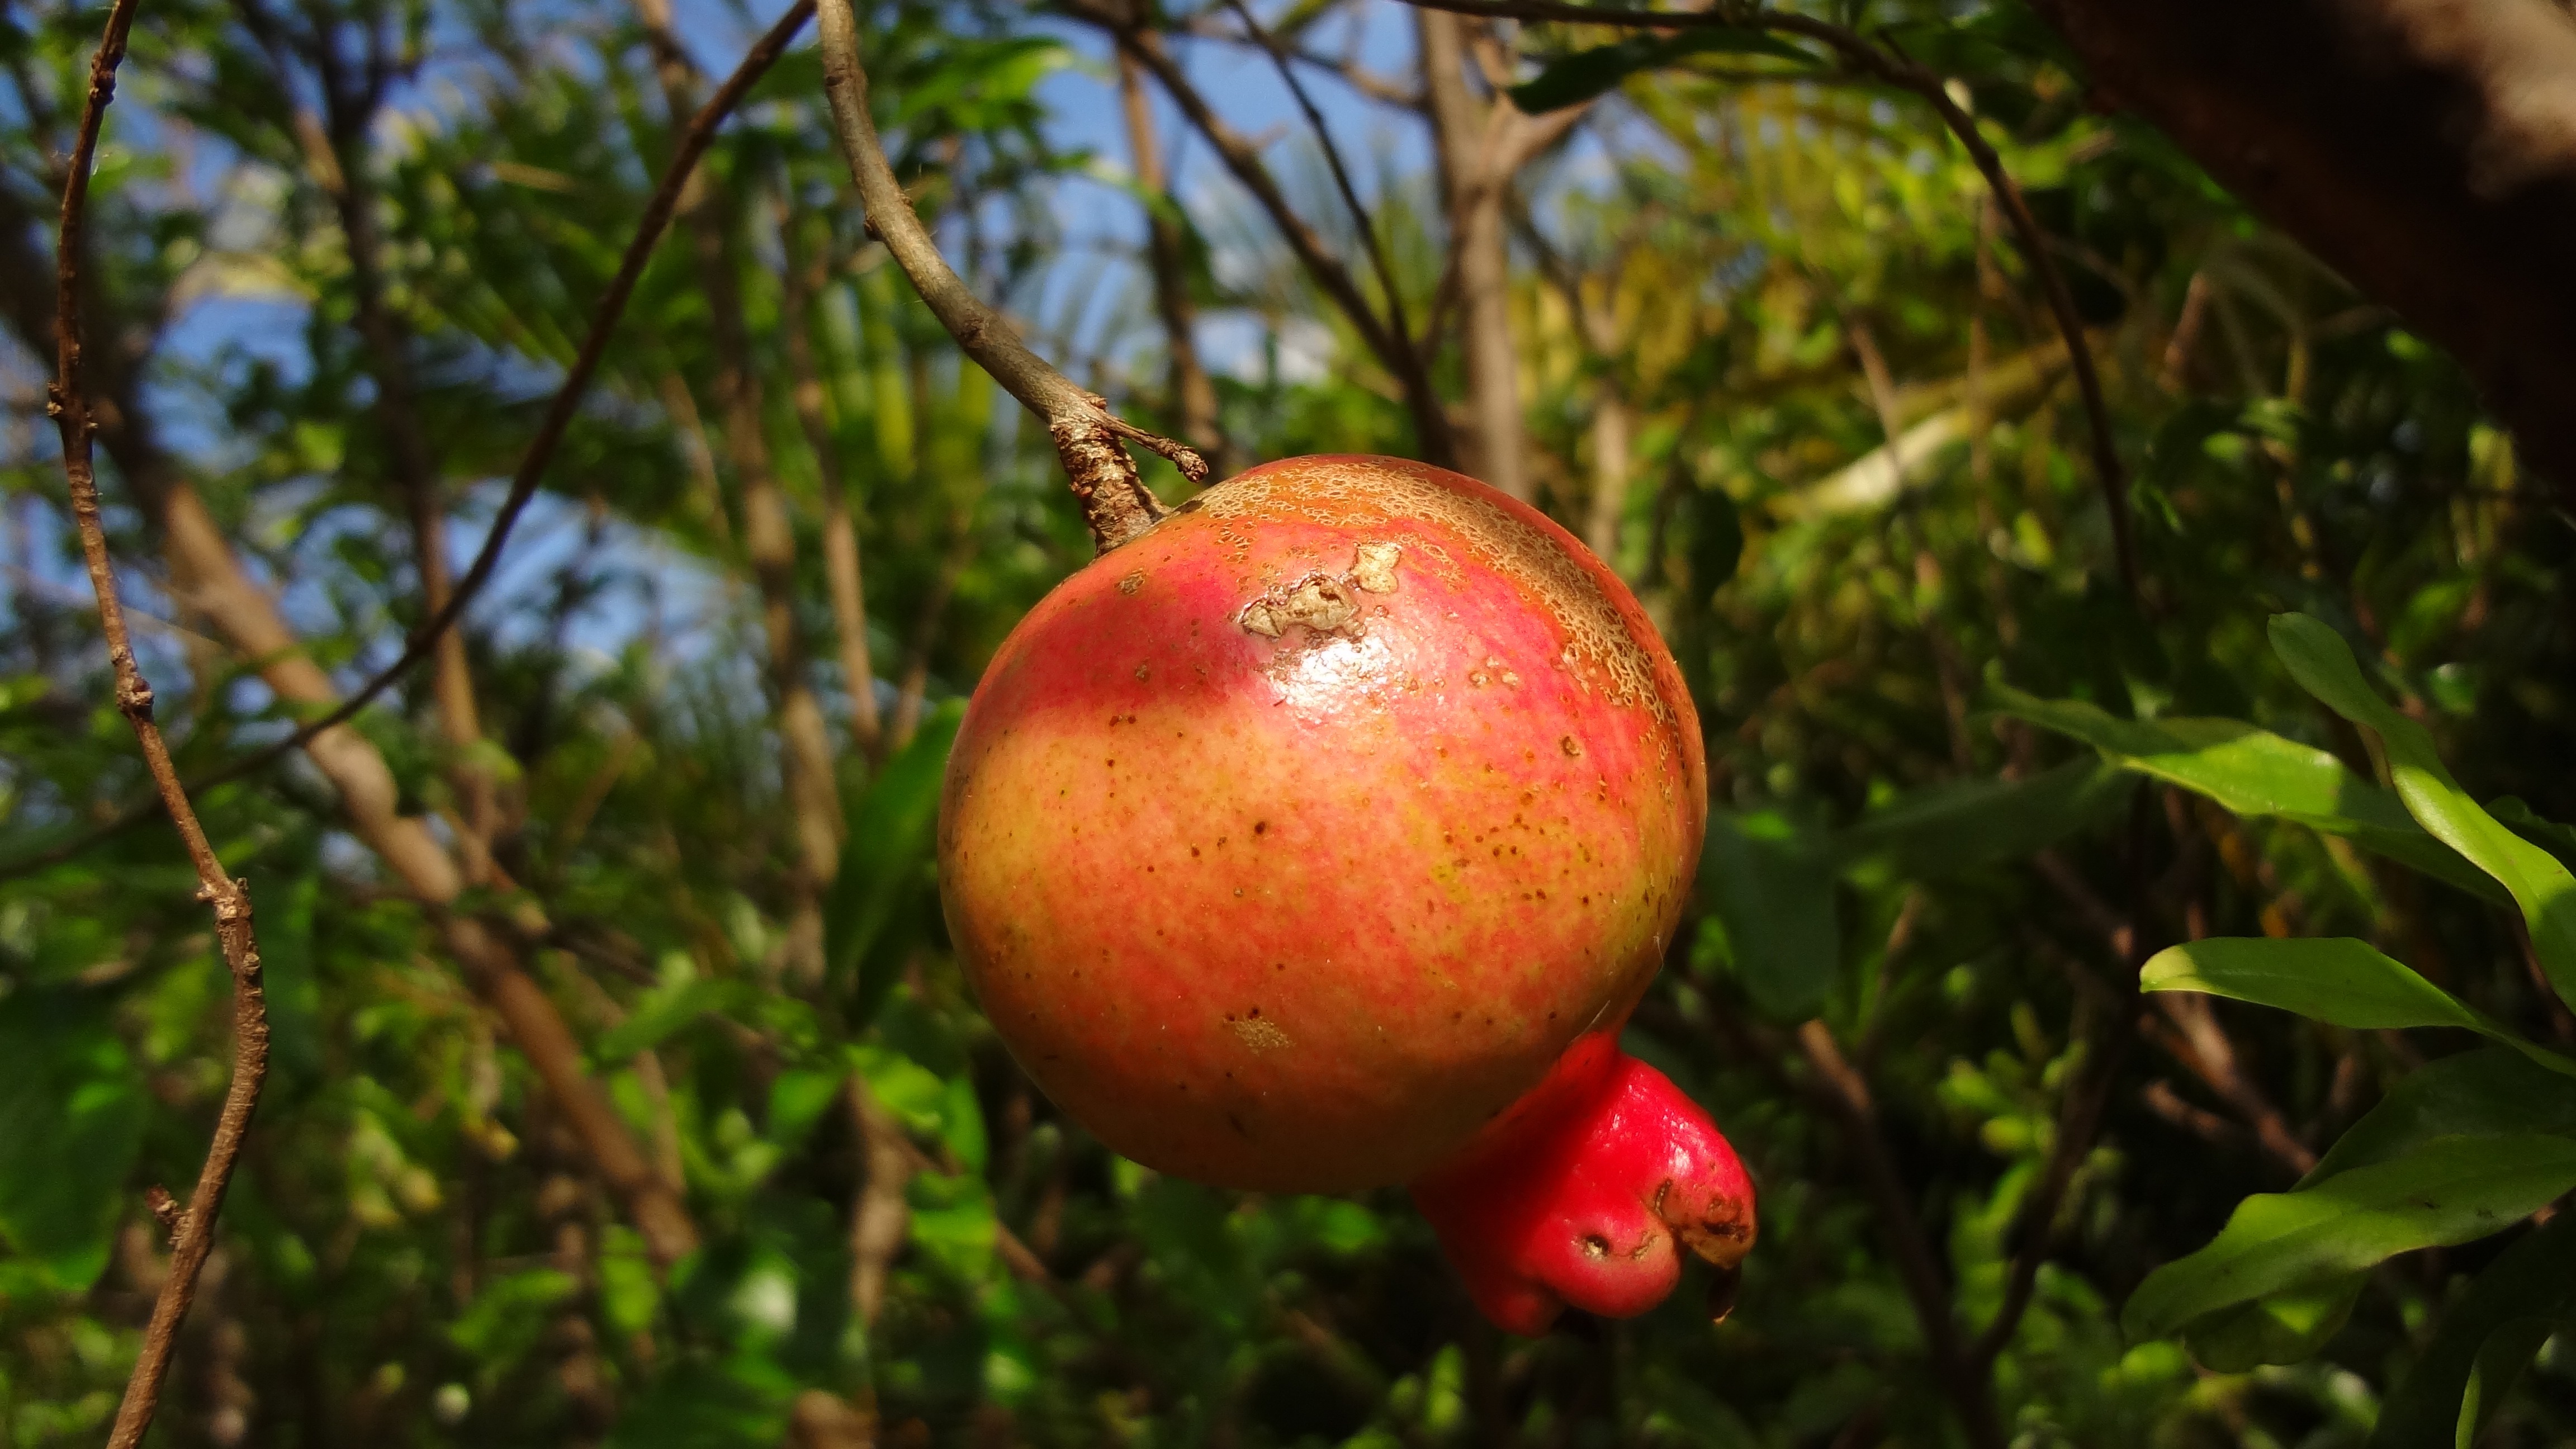
apple, tree, nature, branch, plant, fruit, flower, food, red, produce, autumn, botany, flora, plants, pomegranate, macro photography, flowering plant, land plant